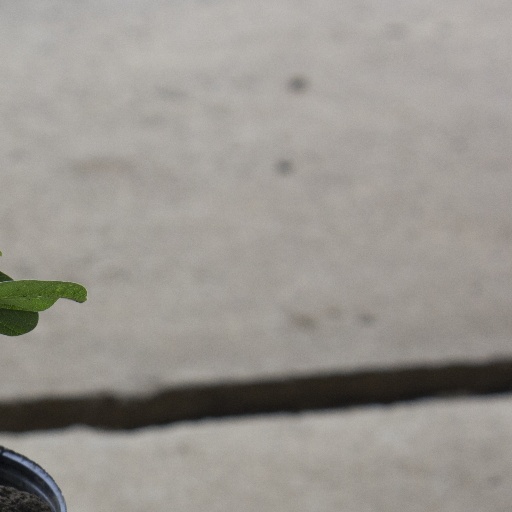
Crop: soybean